Aircraft engine performance

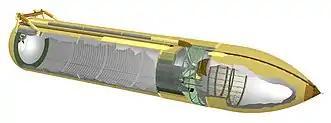
External fuel tank for the Discovery shuttle

Rocket fuel consists of solid, liquid and gel state fuels for propulsion. In order to power rockets, a fuel and an oxidiser are mixed within the combustion chamber, producing a high energy propulsive exhaust as thrust. The main uses for rocket fuel are for space shuttle boosters in order to propel the craft out of the atmosphere, or for missiles. Solid rocket propellant does not degrade in long-term storage and remains reliable on combustion. This allows munitions to remain loaded and fired when needed, which is highly regarded for military use. Once ignited, solid rocket propellants cannot be shut down. The fuel and the oxidiser are stored within a metal casing. Once ignited, the fuel burns from the centre of the solid compound towards the edges of the metal casing. Burn rates and intensity are manipulated by the changing of the shape of a channel between the fuel and the casing shell. Two varieties of solid rocket fuel propellants exist. These include homogeneous and composite solid rocket fuels. These fuels are characteristically dense, stable at ordinary temperatures and easily storable. Liquid fuels are more controllable than solid rocket fuels, and can be shutoff after ignition and restarted, as well as offering greater thrust control. Liquid propellants are stored in two parts in an engine, as the fuel in one tank and an oxidiser in another. These liquids are mixed in the combustion chamber and ignited. Hypergolic fuel is mixed and ignites spontaneously, requiring no separate ignition. Liquid fuel compounds include petroleum, hydrogen and oxygen.